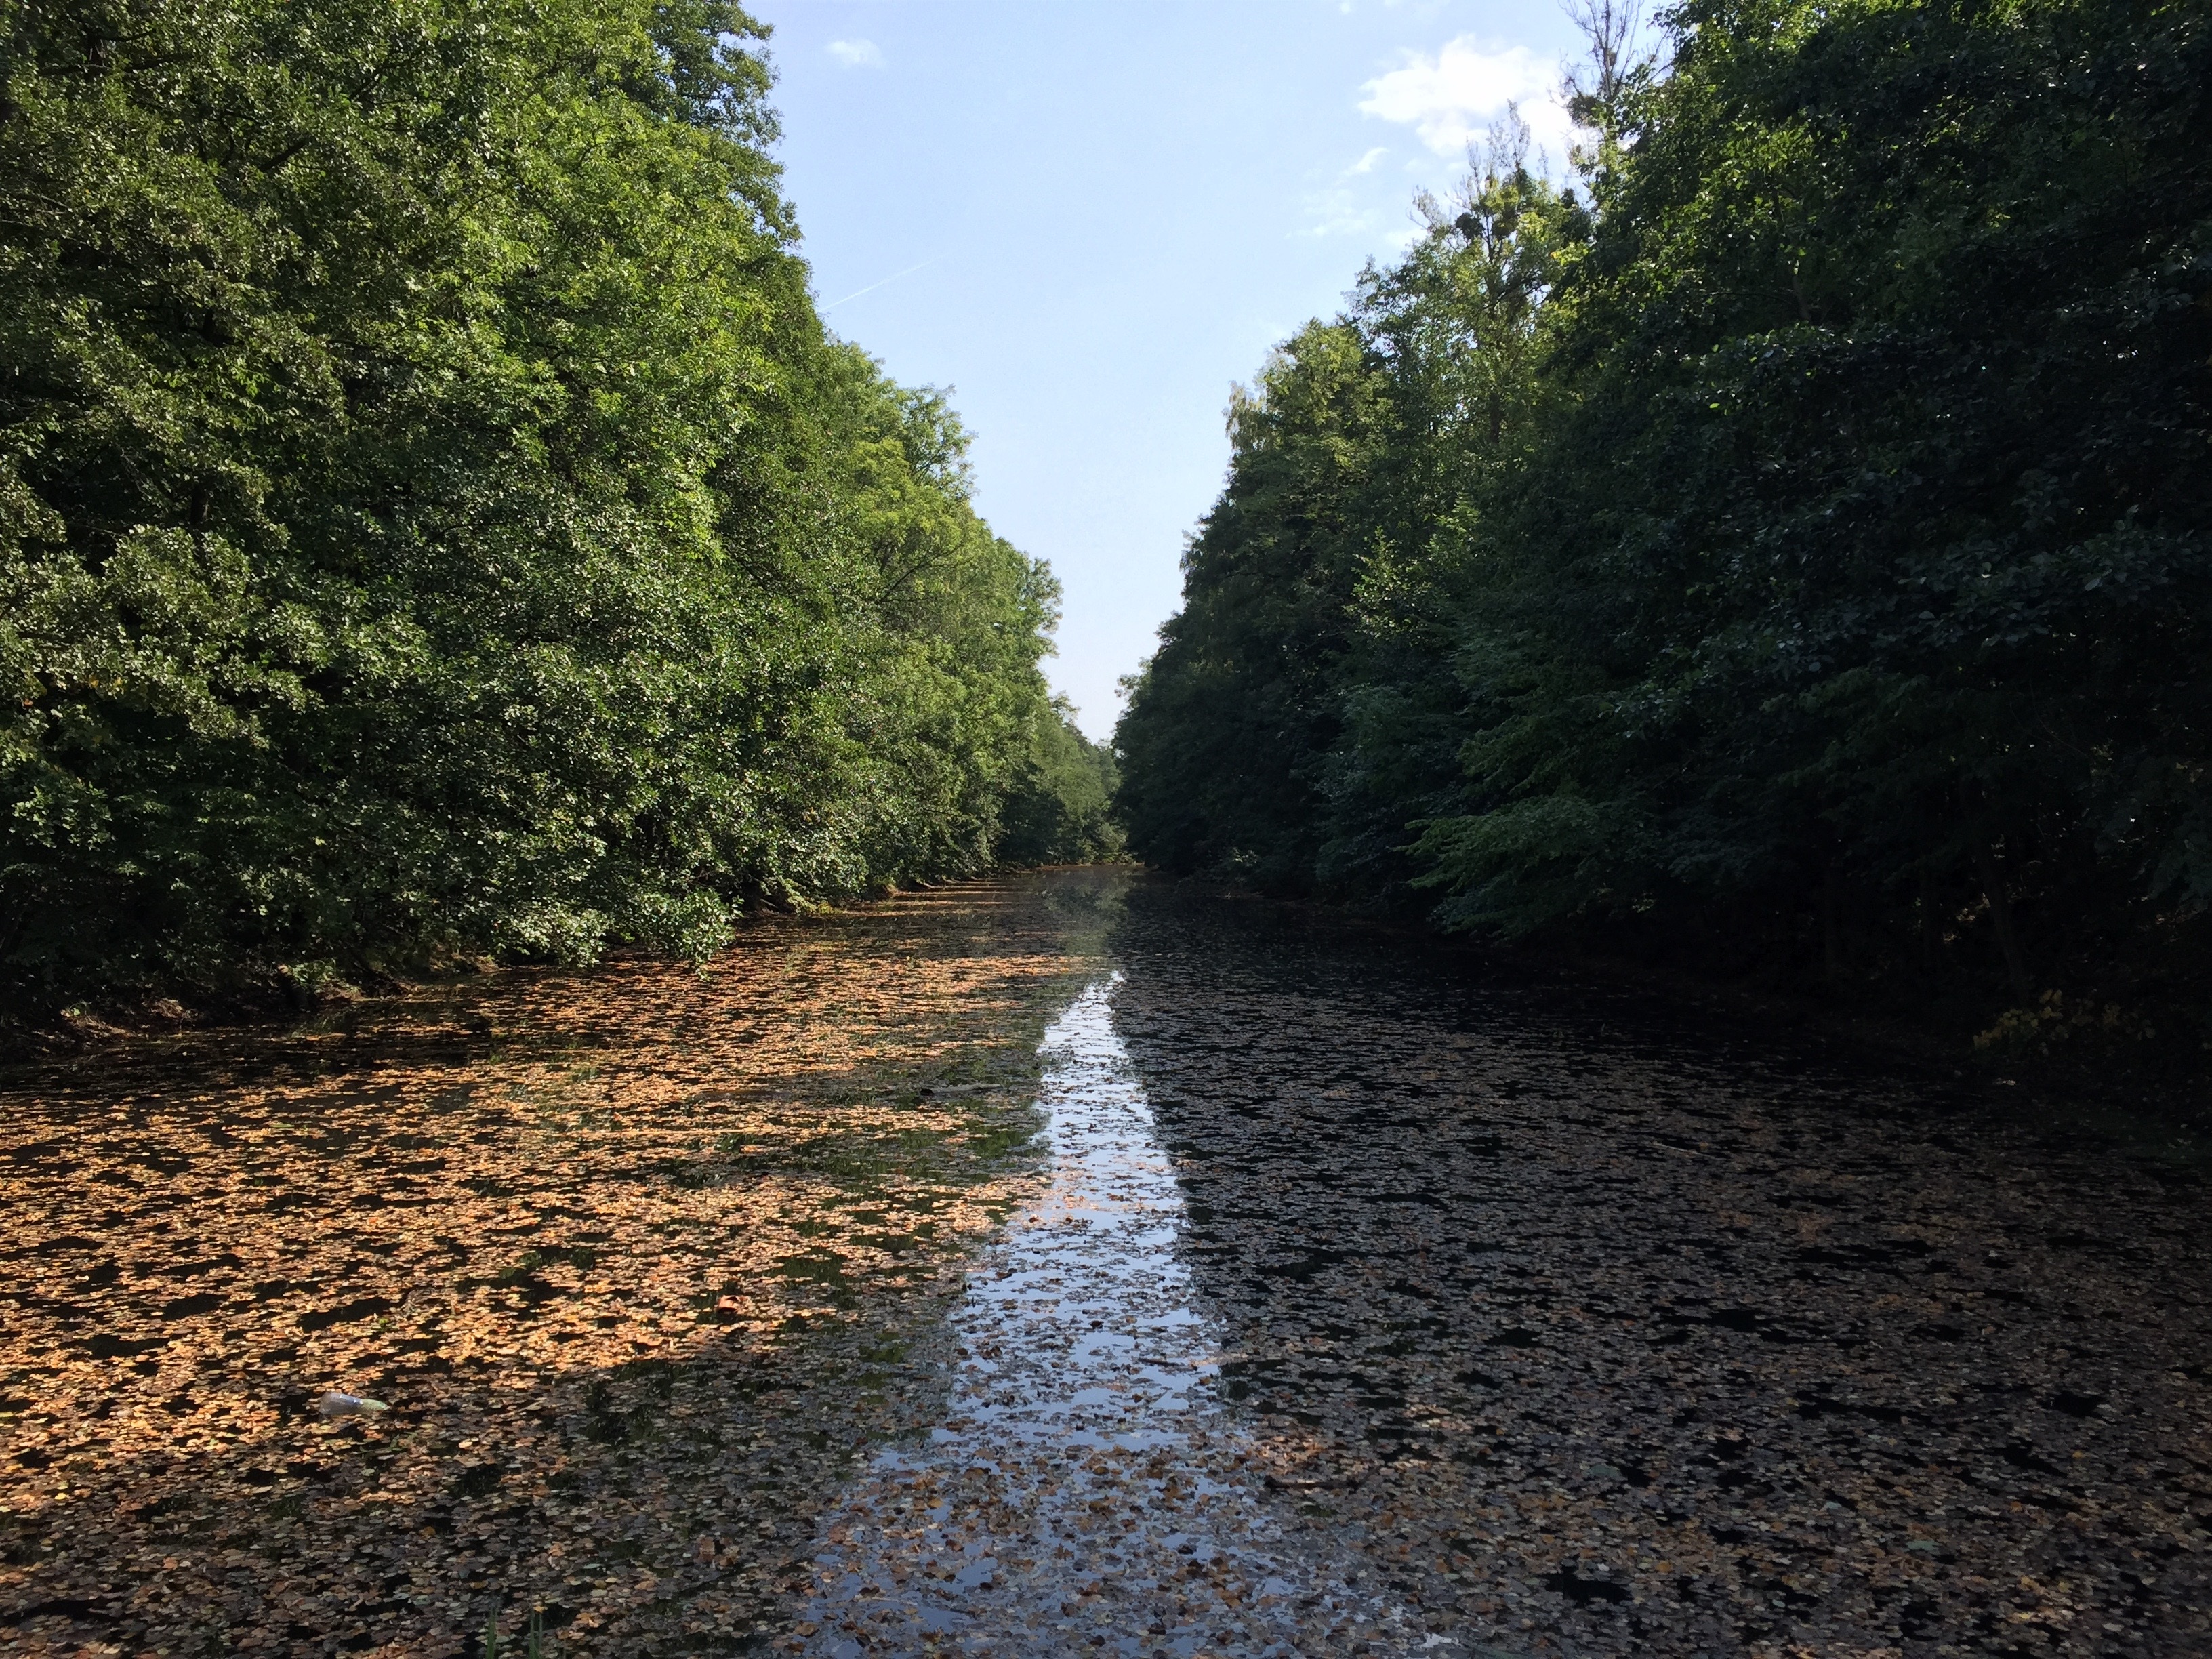
tree, water, nature, forest, trail, leaf, river, foliage, stream, autumn, soil, waterway, body of water, woodland, masuria, rural area